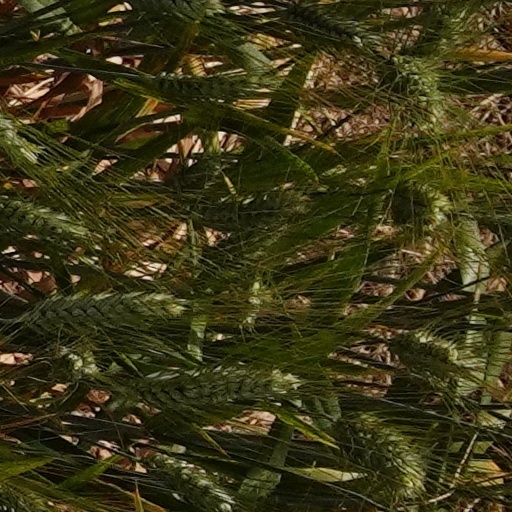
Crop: wheat